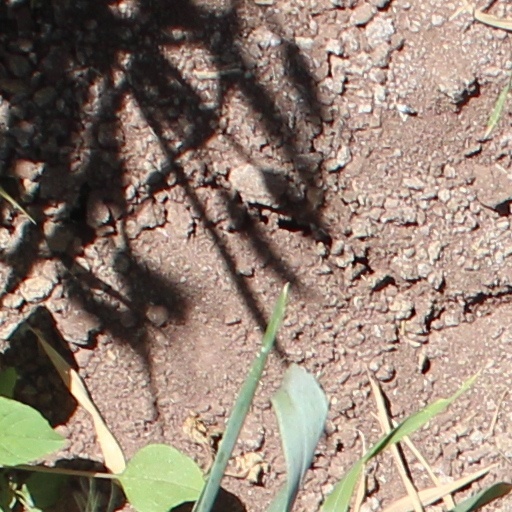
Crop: wheat